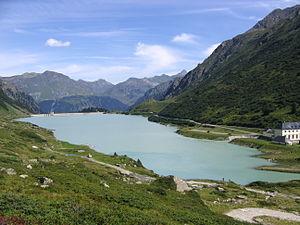
Le secteur de l'énergie en Autriche se distingue au sein de l'Union européenne par la part de ses énergies renouvelables qui a fortement progressé depuis les années 1970, période au cours de laquelle un référendum a mis fin, le 5 novembre 1978, à la mise en service effective de la centrale nucléaire de Zwentendorf.